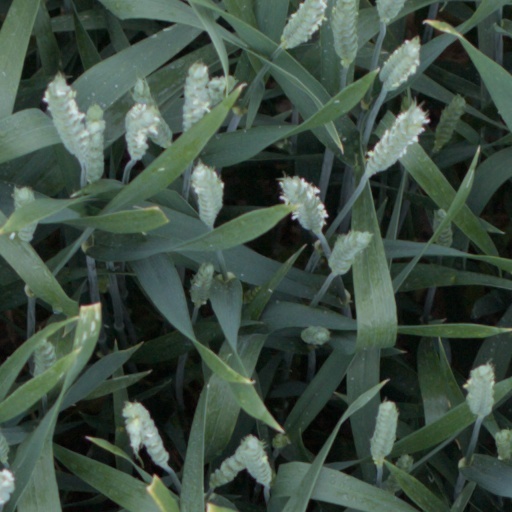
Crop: wheat